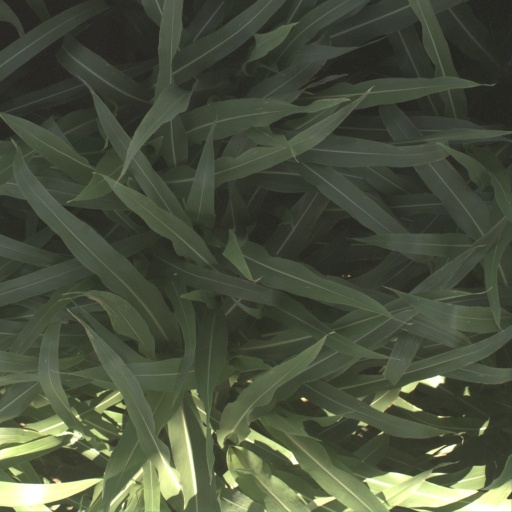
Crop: sorghum